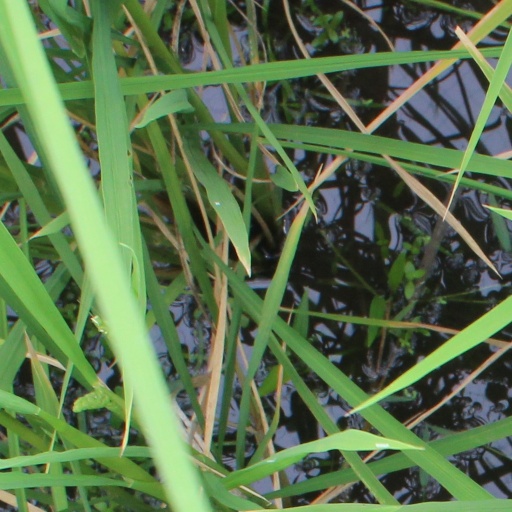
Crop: rice